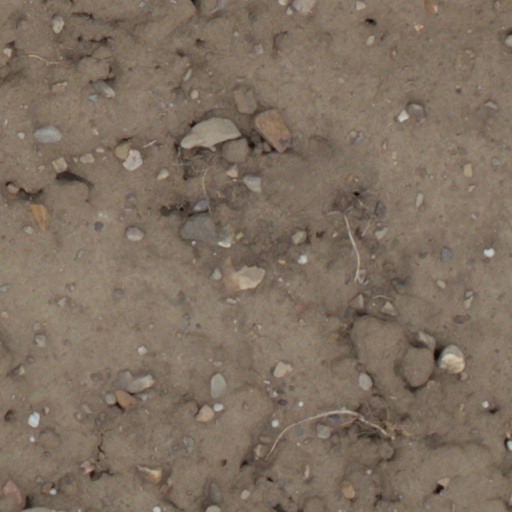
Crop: wheat